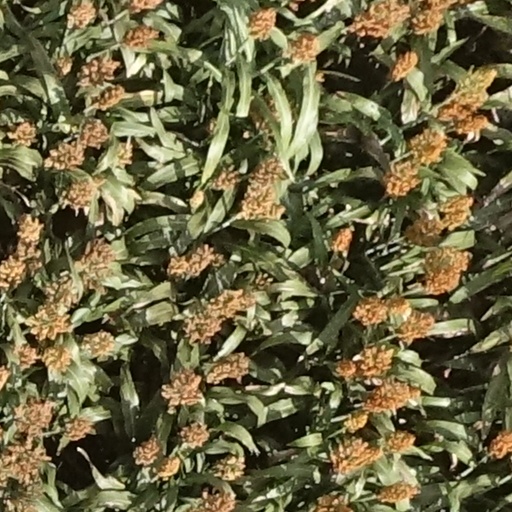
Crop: sorghum